Howard Llewellyn Swisher

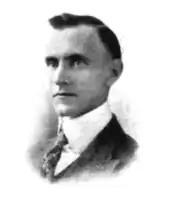
Swisher in 1903

As a prominent businessman, Swisher established several corporations and companies responsible for the development of businesses and commercial and residential real estate in Morgantown. He remained in Morgantown after his graduation from West Virginia University, and in 1897 with $700 in capital, he opened a book and stationery store known as the Acme Book Store. The business prospered, and in April 1898, Swisher established the Acme Publishing Company, which he served as president of for several years.